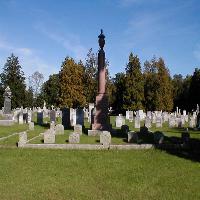
Weather: sun or clear